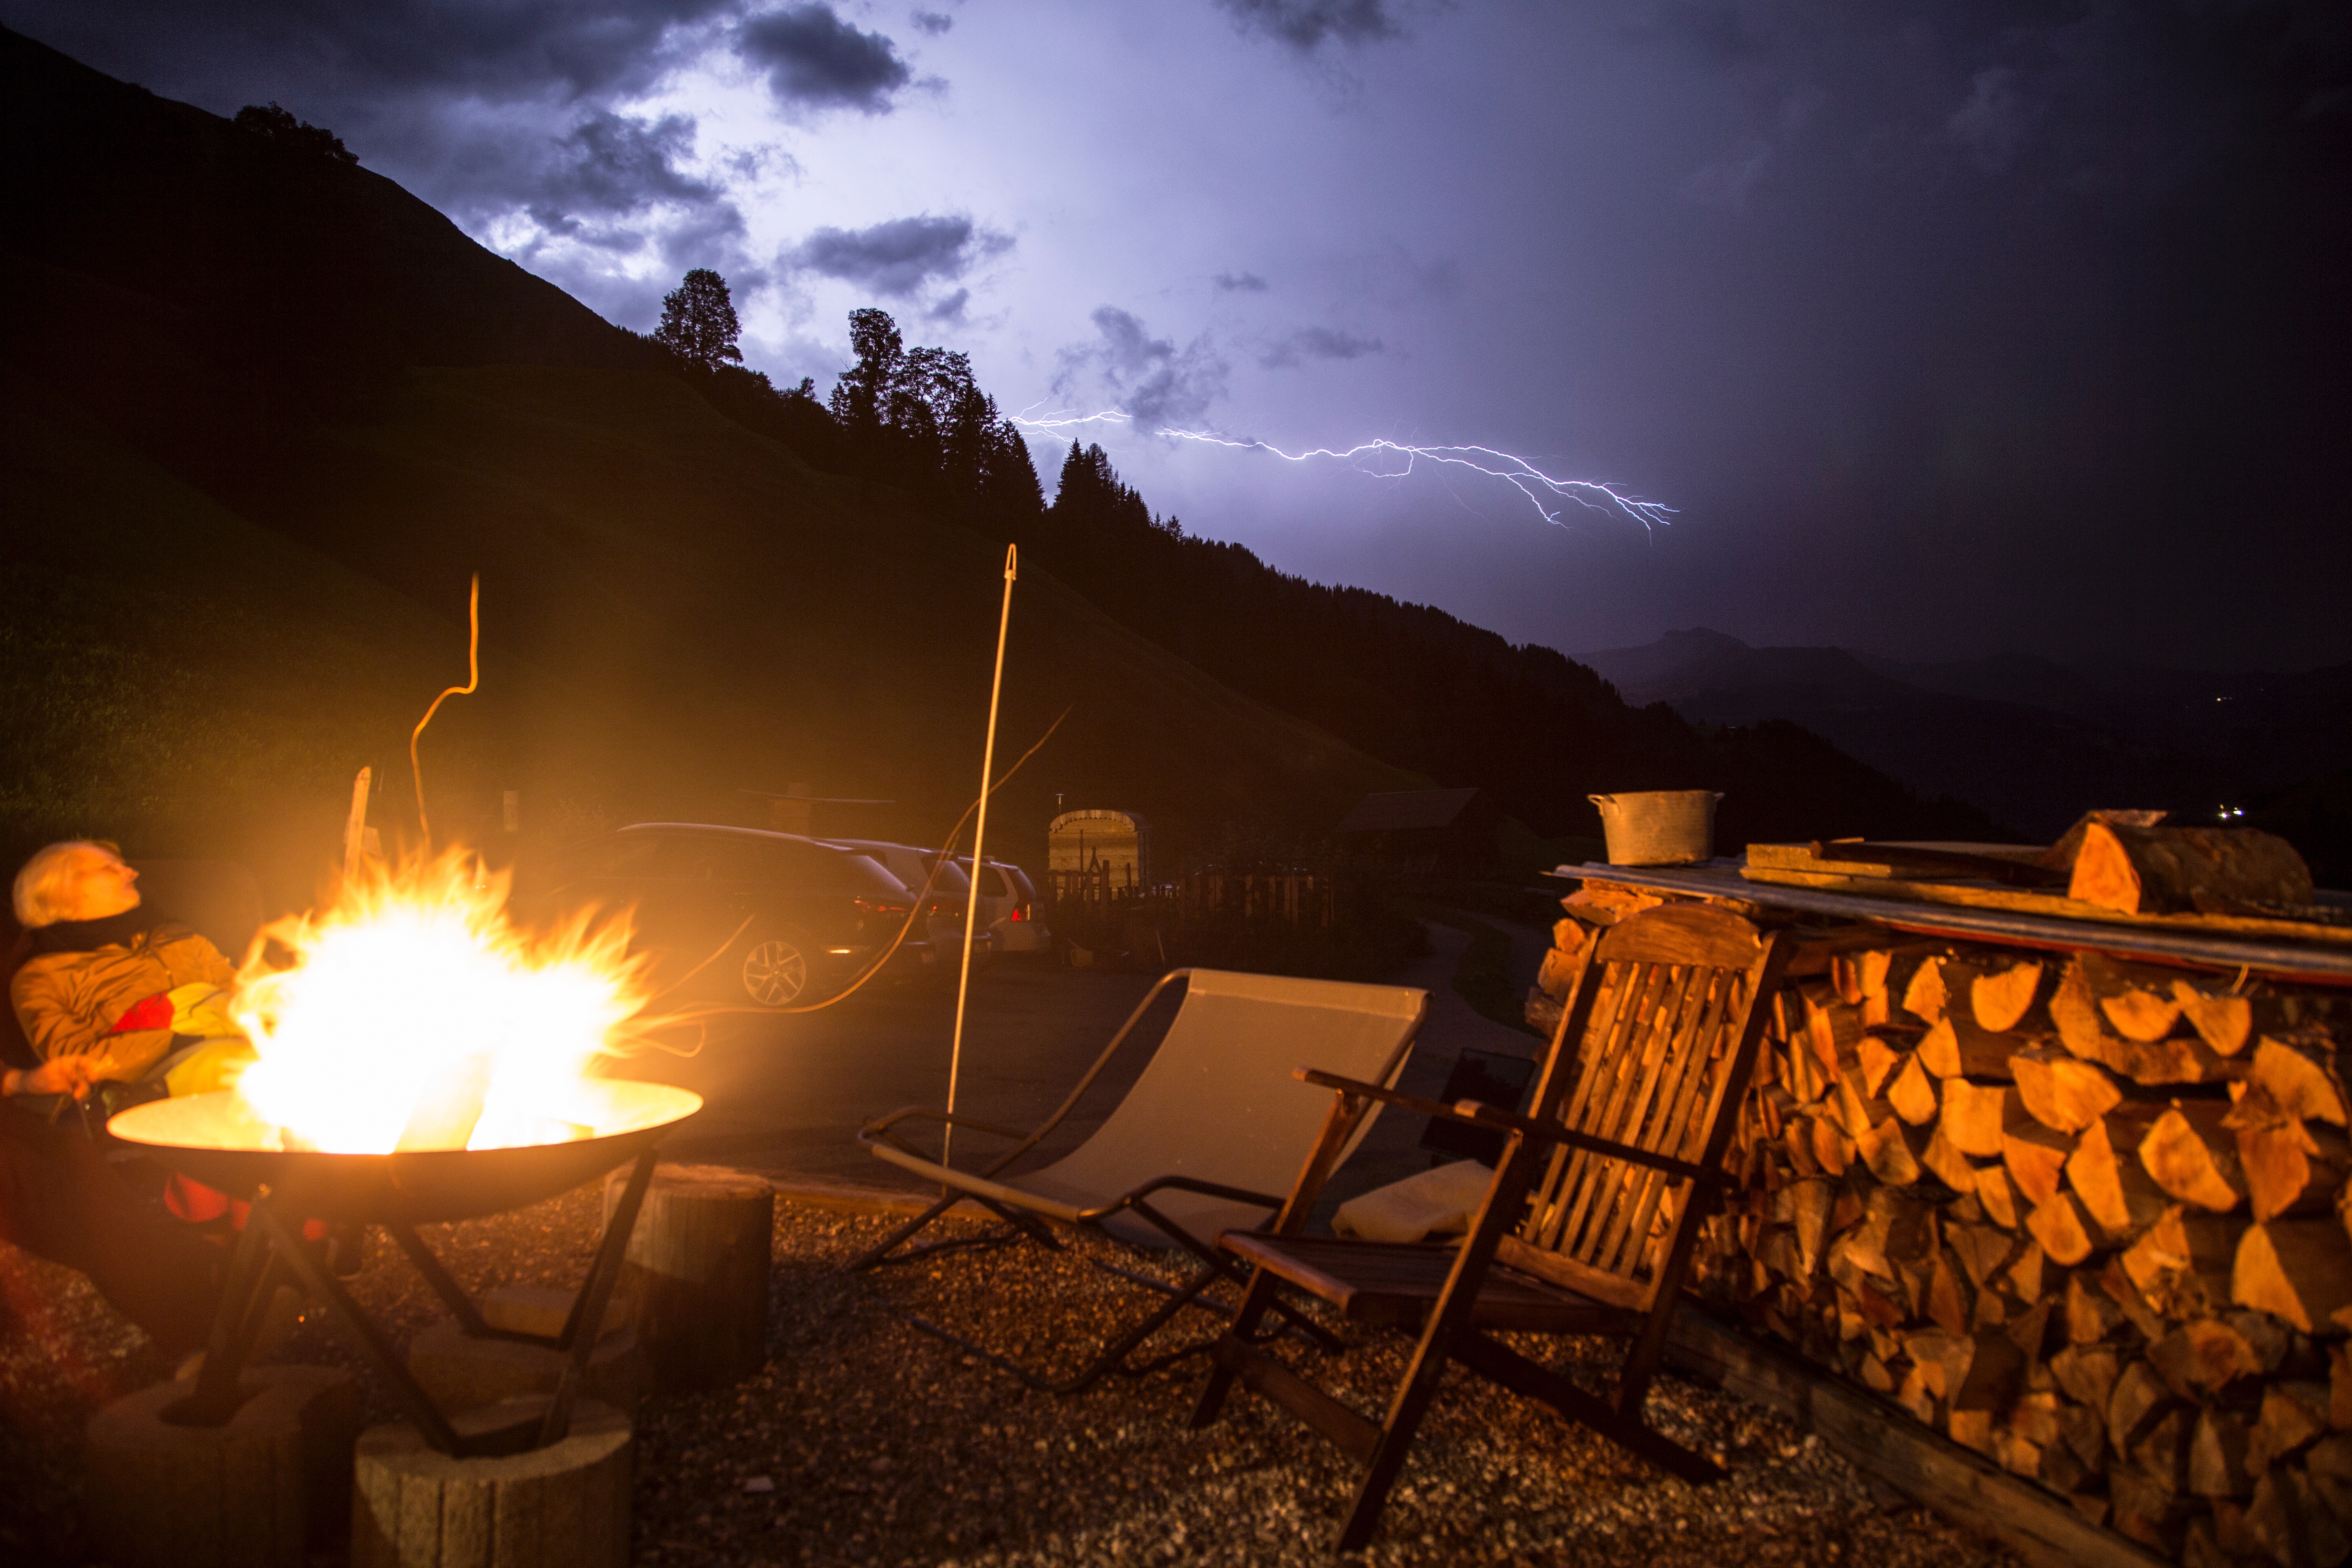
light, sunset, night, sunlight, morning, evening, fire, darkness, lighting, screenshot